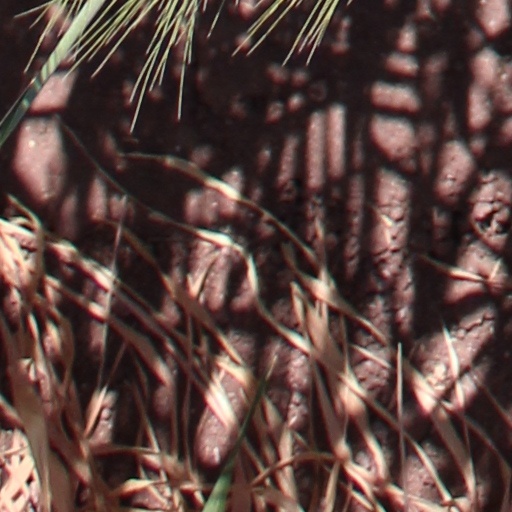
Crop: wheat